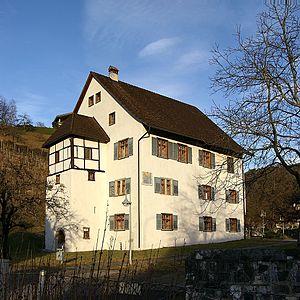
Röthis est une commune autrichienne du district de Feldkirch dans le Vorarlberg.